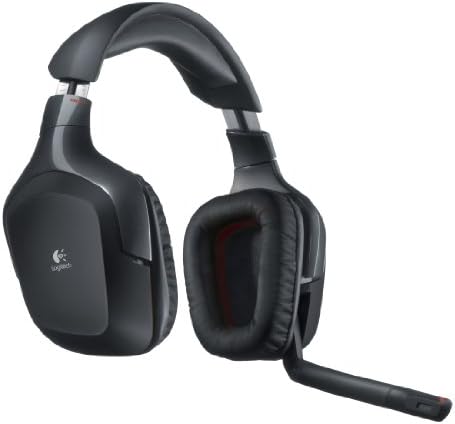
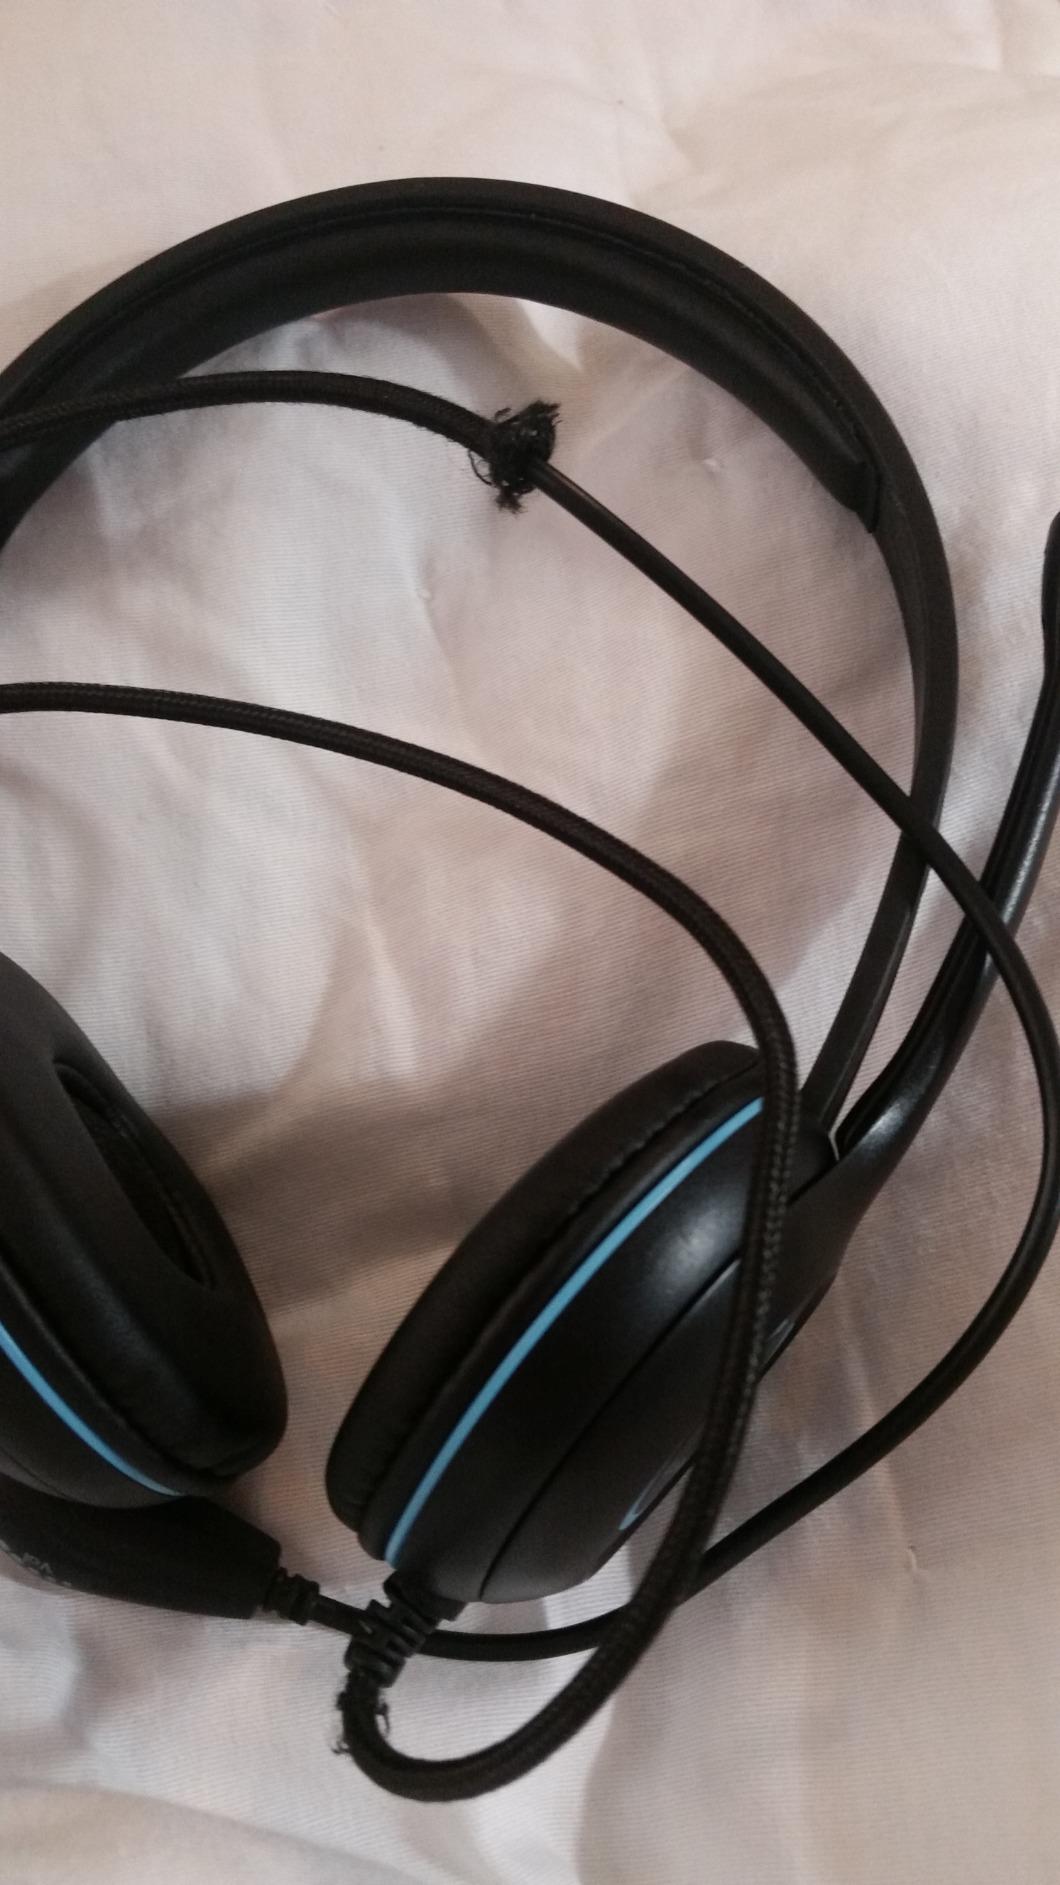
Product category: headphones
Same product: no